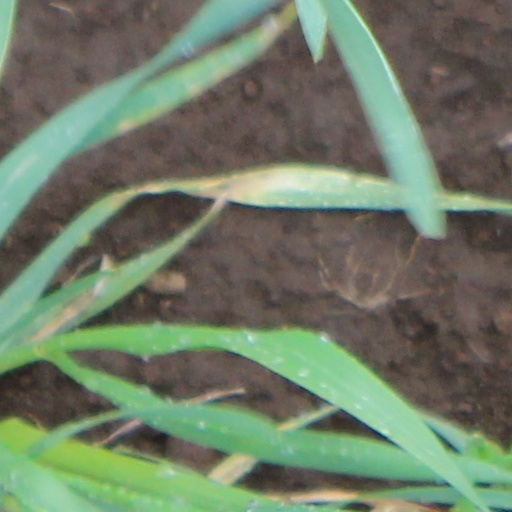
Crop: wheat